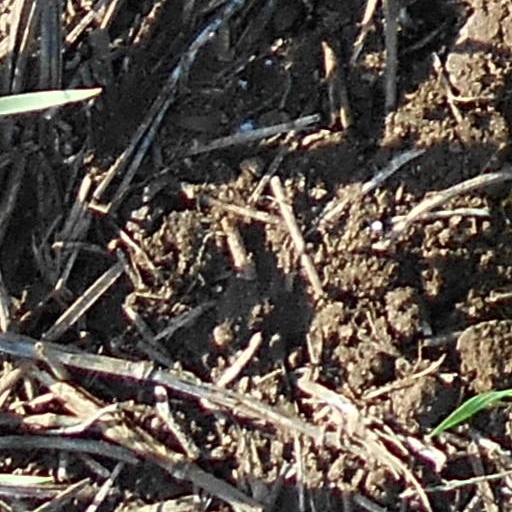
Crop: wheat